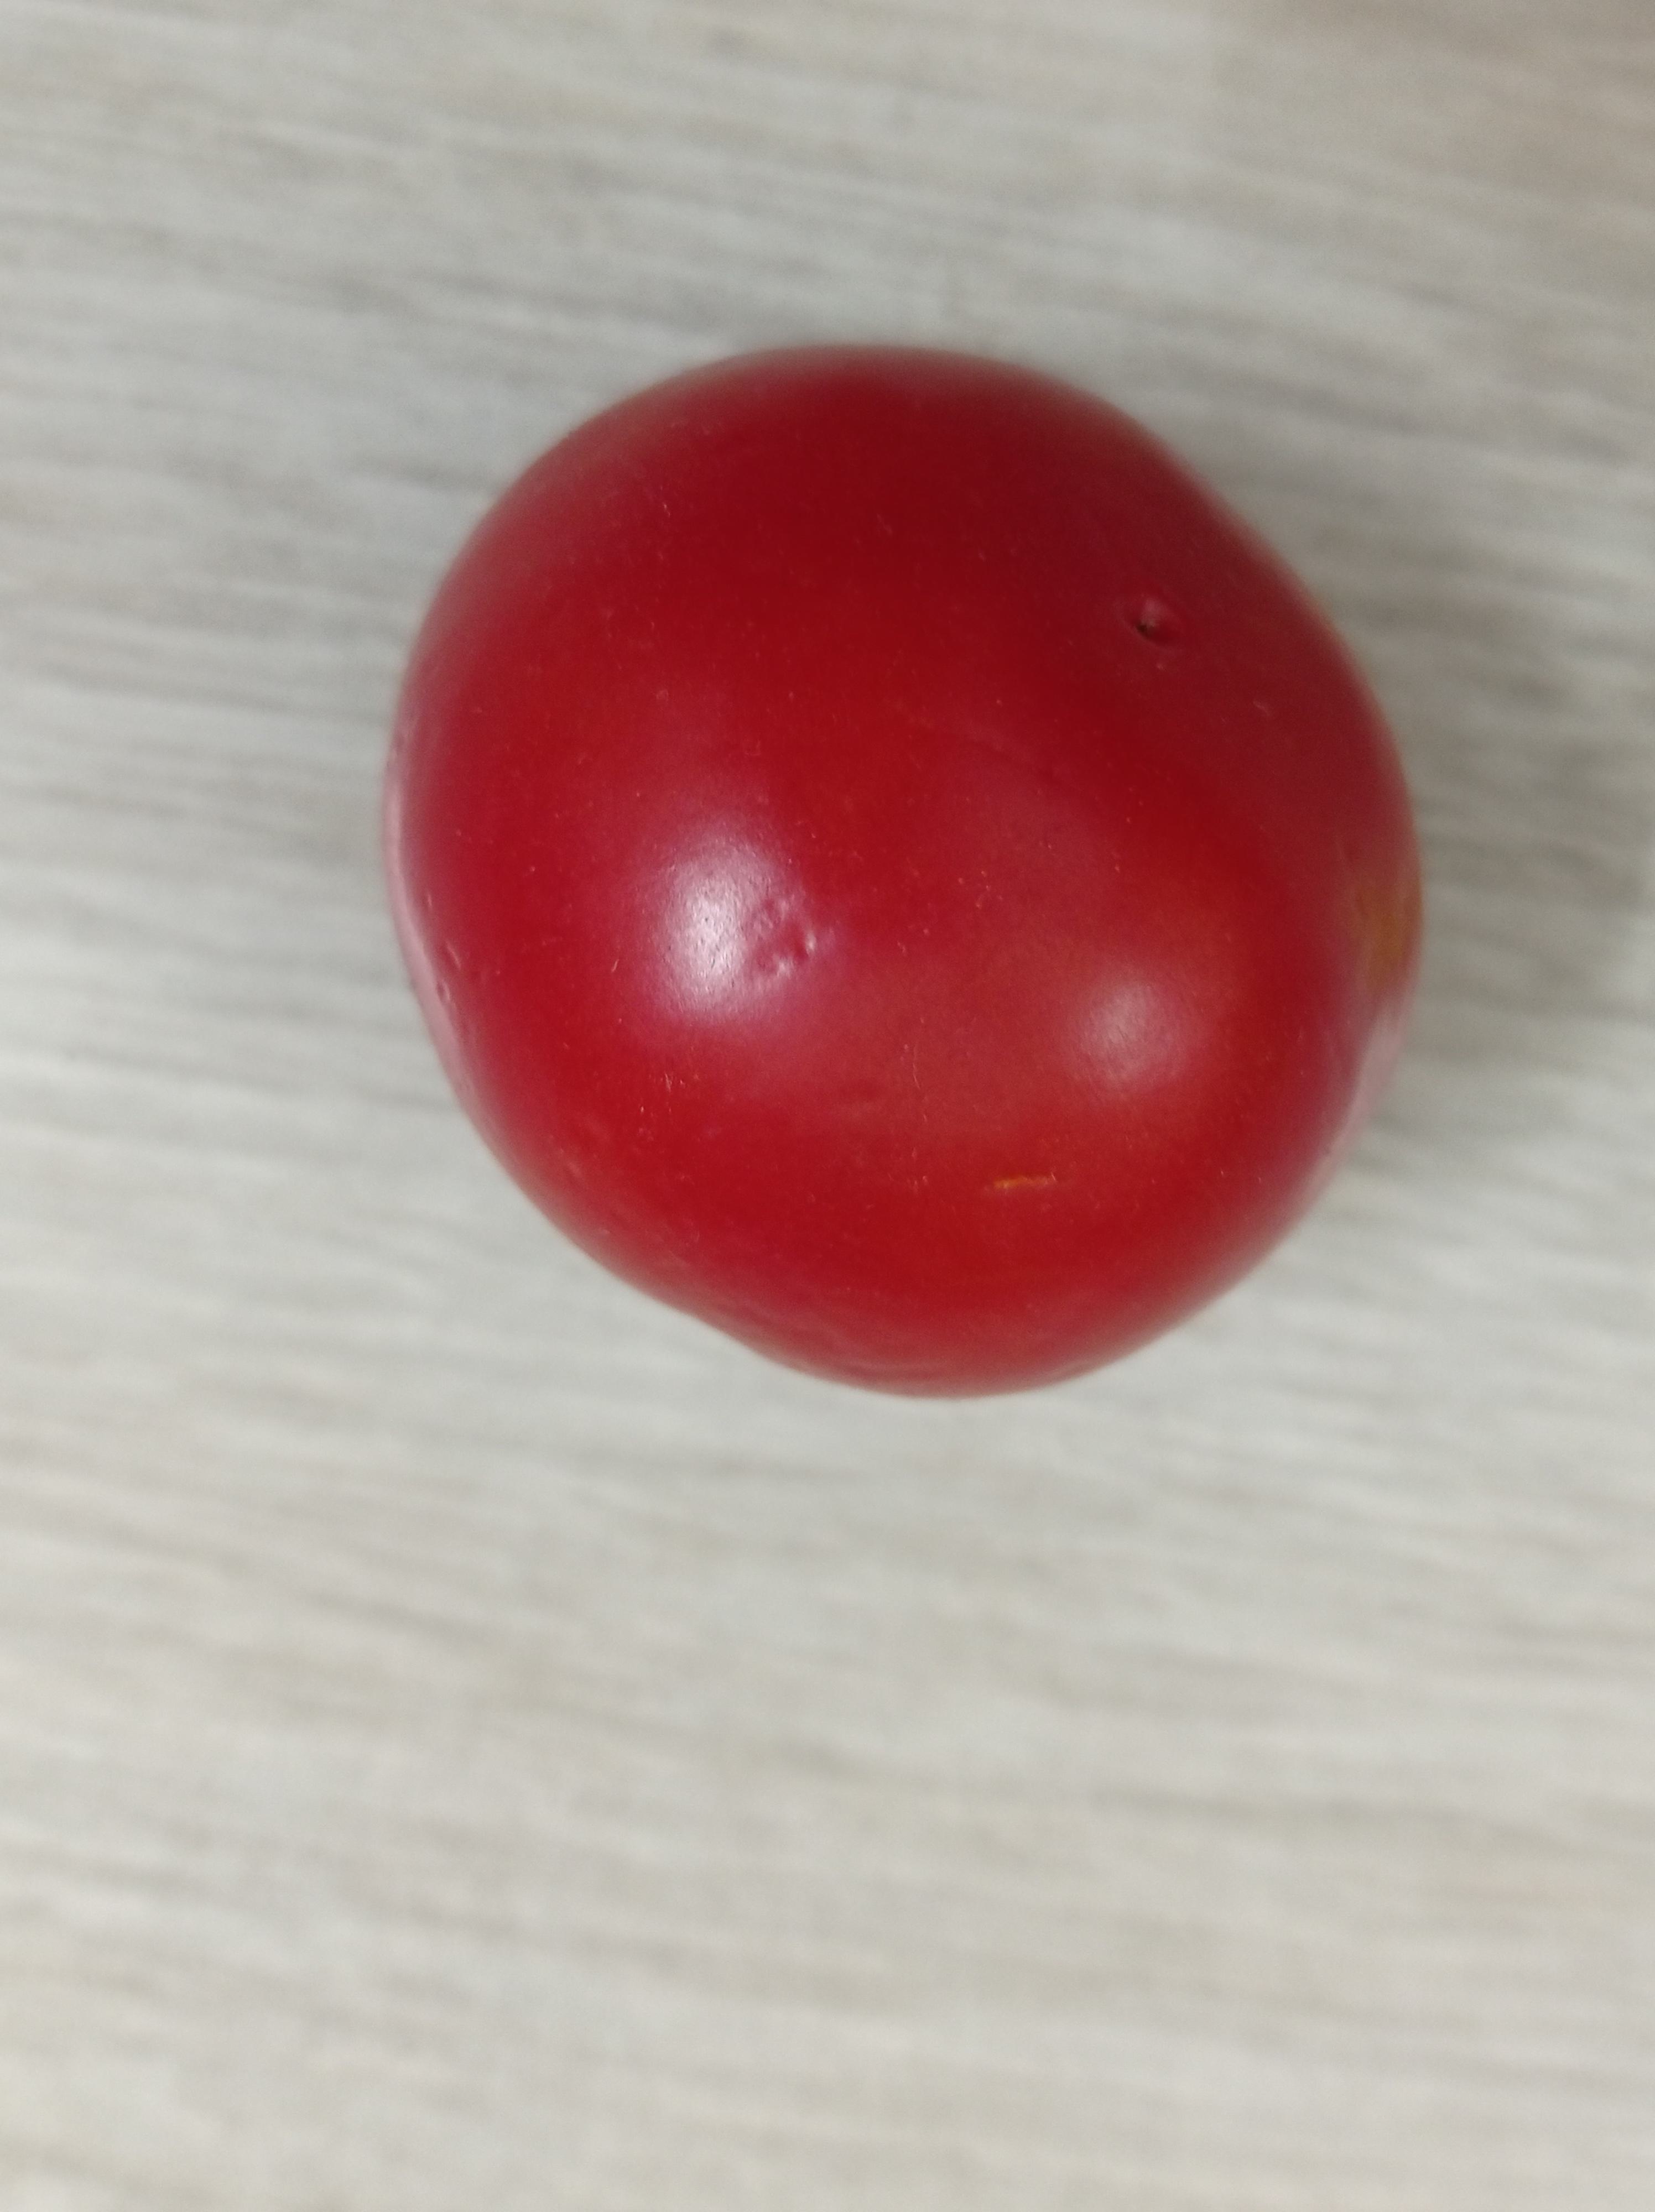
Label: Fresh